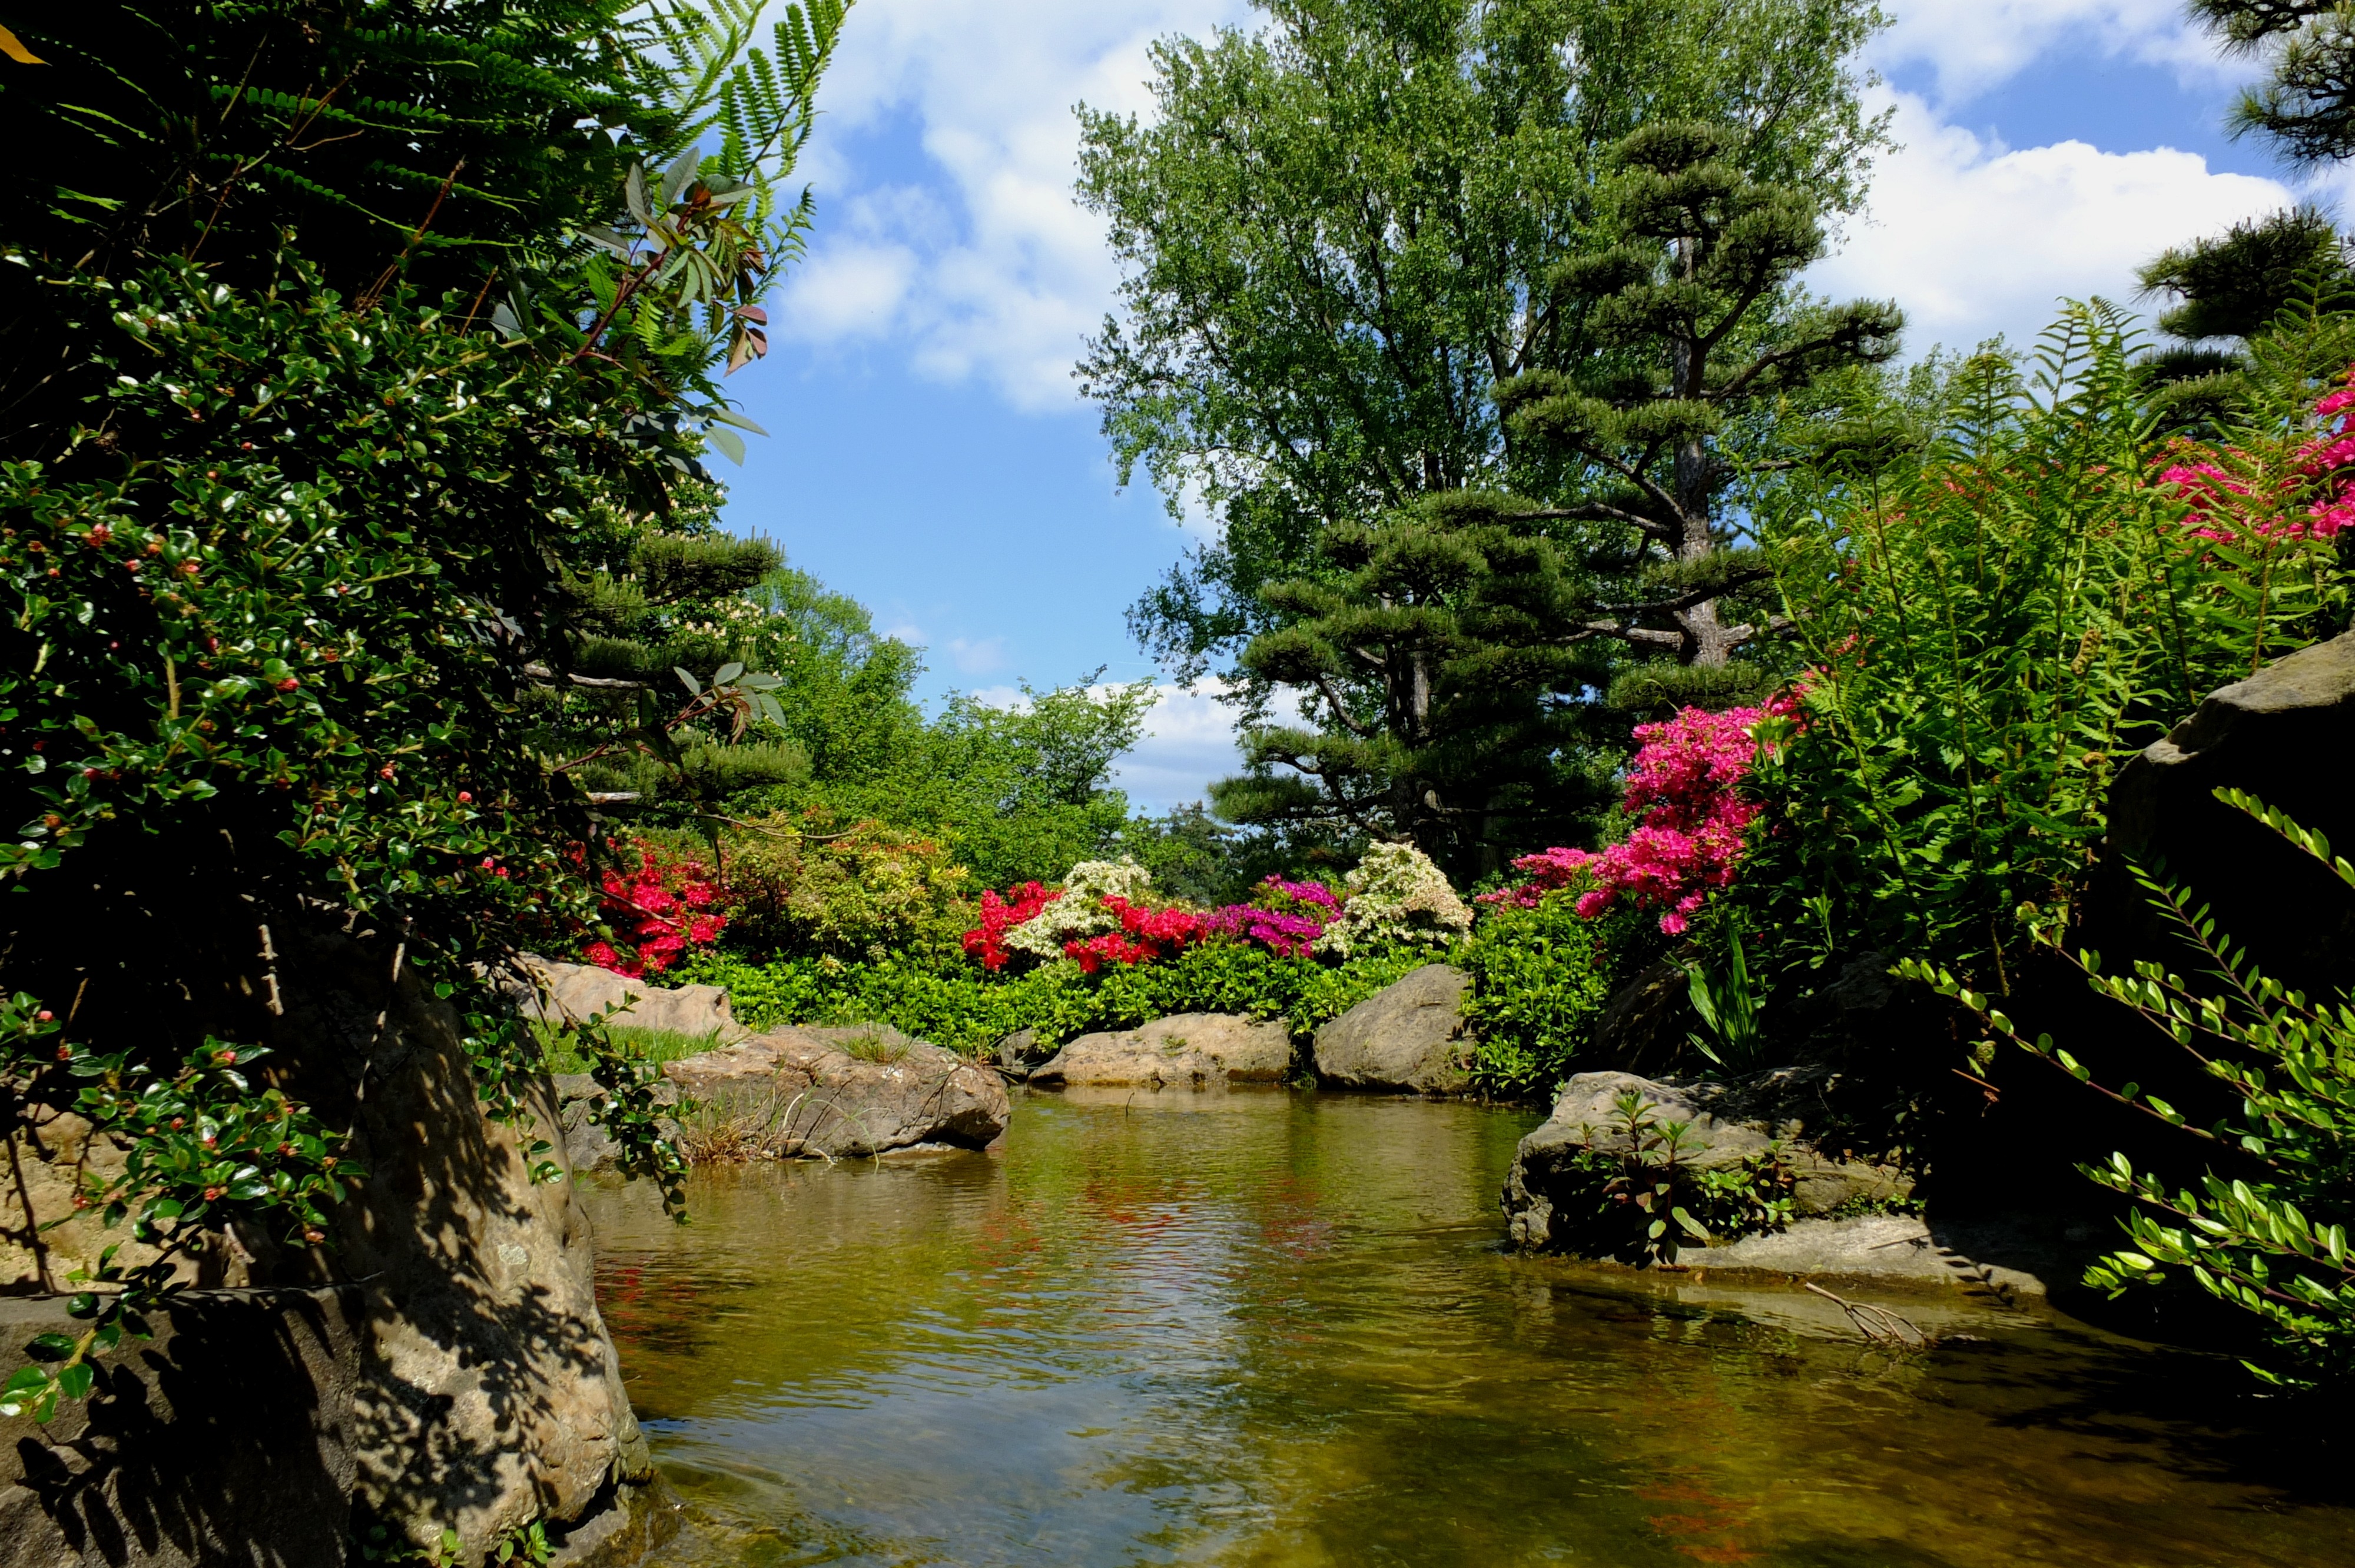
landscape, tree, water, nature, blossom, leaf, flower, bloom, river, pond, stream, spring, reflection, jungle, color, autumn, park, botany, colorful, garden, flora, waterway, body of water, flowers, japanese garden, farbenpracht, germany, beautiful, april, botanical garden, woodland, horticulture, bach, waters, luminous, bl tenmeer, water running, dusseldorf, ornamental garden, north park